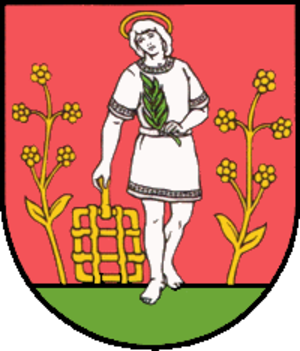
Lakšárska Nová Ves est un village de Slovaquie situé dans la région de Trnava.